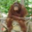
Label: chimpanzee